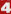
Number: 4